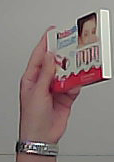
Product: kinder_chocolate